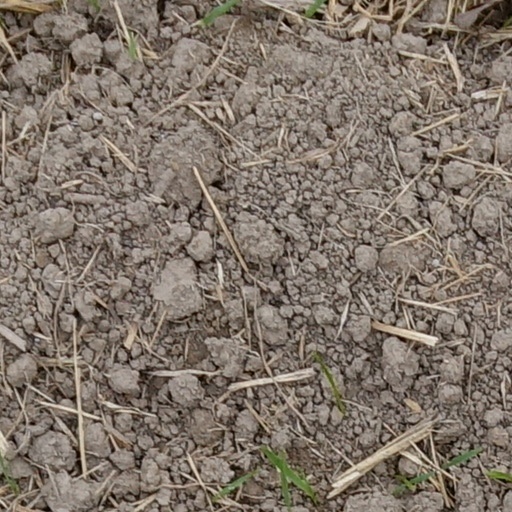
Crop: wheat